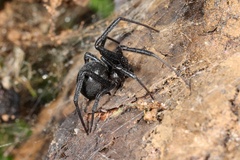
Species: Lactrodectus_hesperus